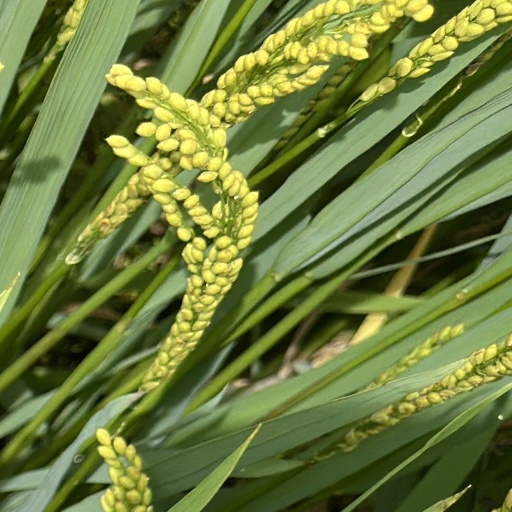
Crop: rice